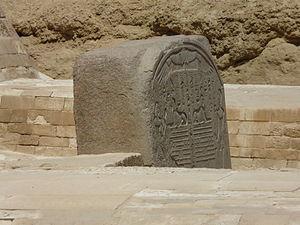
Le Sphinx de Gizeh est la statue thérianthrope qui se dresse devant les grandes pyramides du plateau de Gizeh, en Basse-Égypte. Sculpture monumentale monolithique la plus grande du monde avec 73,5 mètres de longueur, 14 mètres de largeur et 20,22 mètres de hauteur, elle représente un sphinx couchant. Réalisée vers -2500, elle serait attribuée - suivant le consensus de la communauté scientifique internationale - à Khéphren, l'un des pharaons de la IVᵉ dynastie de l'Ancien Empire, voire à son père, Khéops.